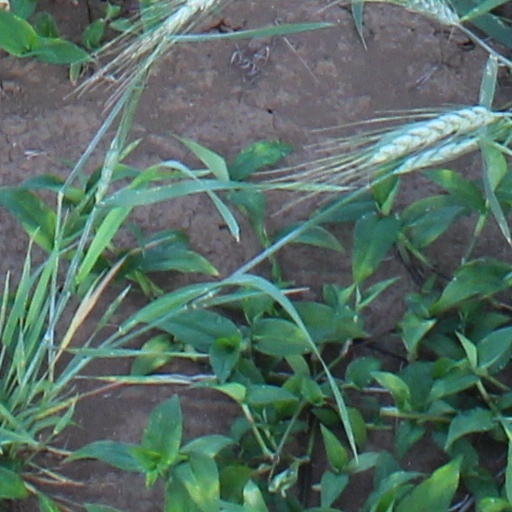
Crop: wheat